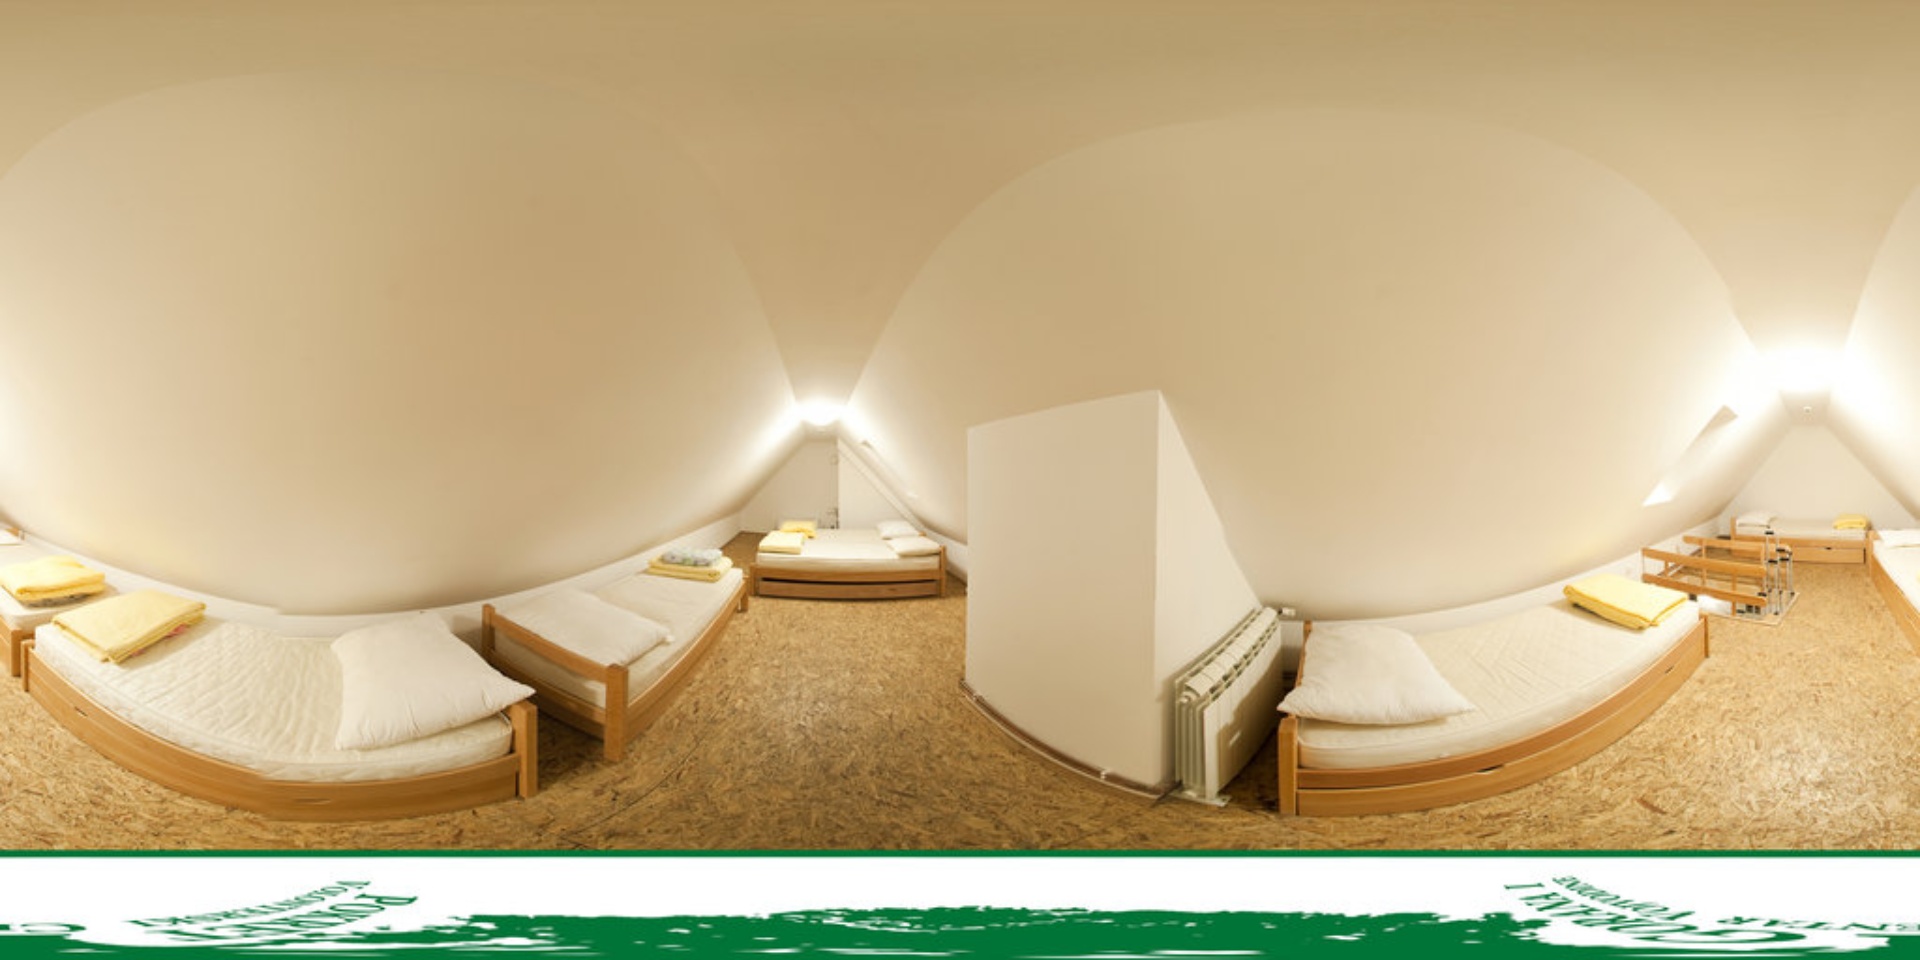
Referred object: the white radiator next to the bed

Referred object: the white radiator